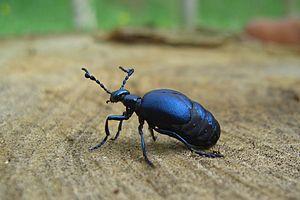
Meloe violaceus, le méloé violet, comme les autres méloés, est une espèce d'insectes coléoptères parasites d'hyménoptères.